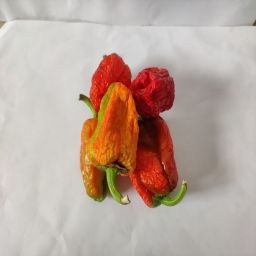
Crop: Bell Pepper
Quality: Dried